Zaxby's

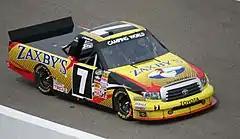
John Wes Townley's Zaxby's NASCAR Camping World Truck Series truck in 2013

Since the December 2013 announcement that Zaxbys would begin to offer the Coca-Cola Freestyle machine at their locations, the decor in the fountain drink dispensing area has been dominated by that distinctive dispenser and other Coca-Cola branding.